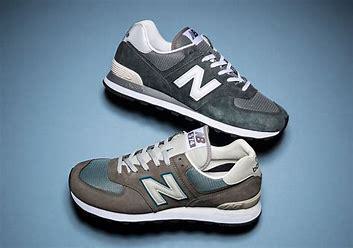
Brand: New
Model: Balance 574